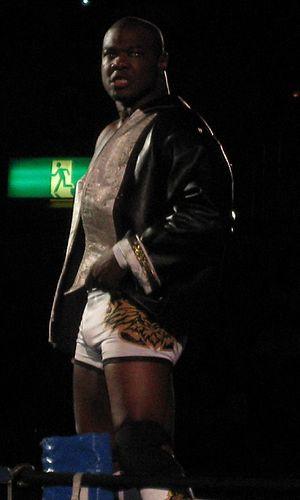
Suzuki-gun, signifiant "l'armée de Suzuki", est un clan de catcheurs heel appartenant à la Pro Wrestling NOAH et la New Japan Pro Wrestling deux fédérations de catch japonaise, fondée en janvier 2011 par Satoshi Kojima, sous le nom de Kojima-gun. Le clan changea de nom lorsqu'il fut repris en mai 2011 par Minoru Suzuki. Suzuki-gun a eu depuis plusieurs nouveaux membres.